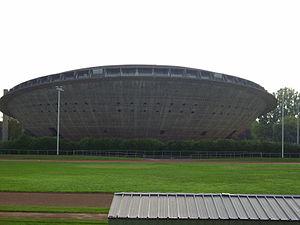
Salle omnisports de ST NAZAIRE
Cet article recense les monuments historiques en Loire-Atlantique, en France, répertoriés sur la base Mérimée.
Cet article recense les immeubles protégés au titre des monuments historiques en 2019, en France..
Saint-Nazaire est une commune de l'Ouest de la France, chef-lieu d'arrondissement du département de la Loire-Atlantique dans la région Pays de la Loire.
Le Palais des sports de Saint-Nazaire ou La Soucoupe est une salle omnisports située à Saint-Nazaire dans le département de la Loire-Atlantique en Pays de la Loire.